Epic: The Musical

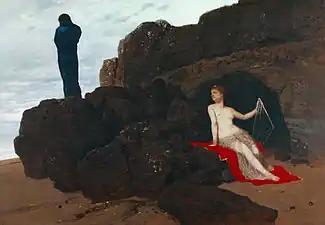
Odysseus leaves Calypso in "The Vengeance Saga" and makes his final journey home.

Sailing into the underworld, Odysseus and his crew pass by the souls of his slain fleet, including Polites, as well as Odysseus's mother Anticlea, whom he now realizes had died while waiting for him to return home ("The Underworld"). Odysseus eventually reaches Tiresias, who states that despite having clairvoyant vision of the past and future, he does not see any future in which Odysseus returns home unchanged ("No Longer You"). Distraught upon hearing this, Odysseus decides to bury his softer side, embracing ruthlessness and resolving to return home by any means necessary ("Monster").